Coral reefs of Solomon Islands

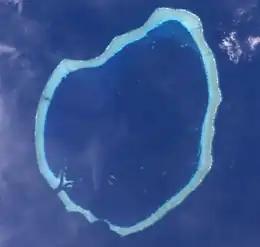
Landsat image of Roncador Reef

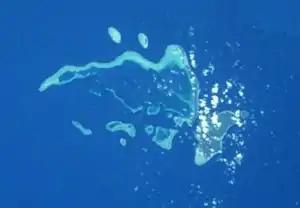
NASA picture of the Reef Islands

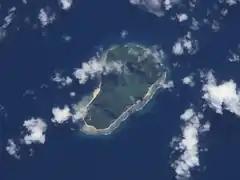
NASA picture of Tikopia

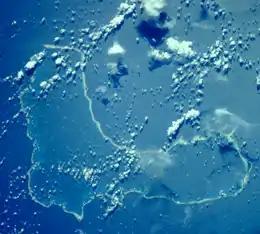
NASA picture of Ontong Java Atoll

A total 12 offshore sites and 53 inshore sites have been identified as Key Biodiversity Areas (KBAs) - areas of high biodiversity and conservation. The highest-scoring sites were Marovo Lagoon and the Arnavon Community Marine Conservation Area. The offshore sites are Roncador Reef, Ontong Java Atoll, Tikopia, and Vanikoro, an island in the Santa Cruz group.